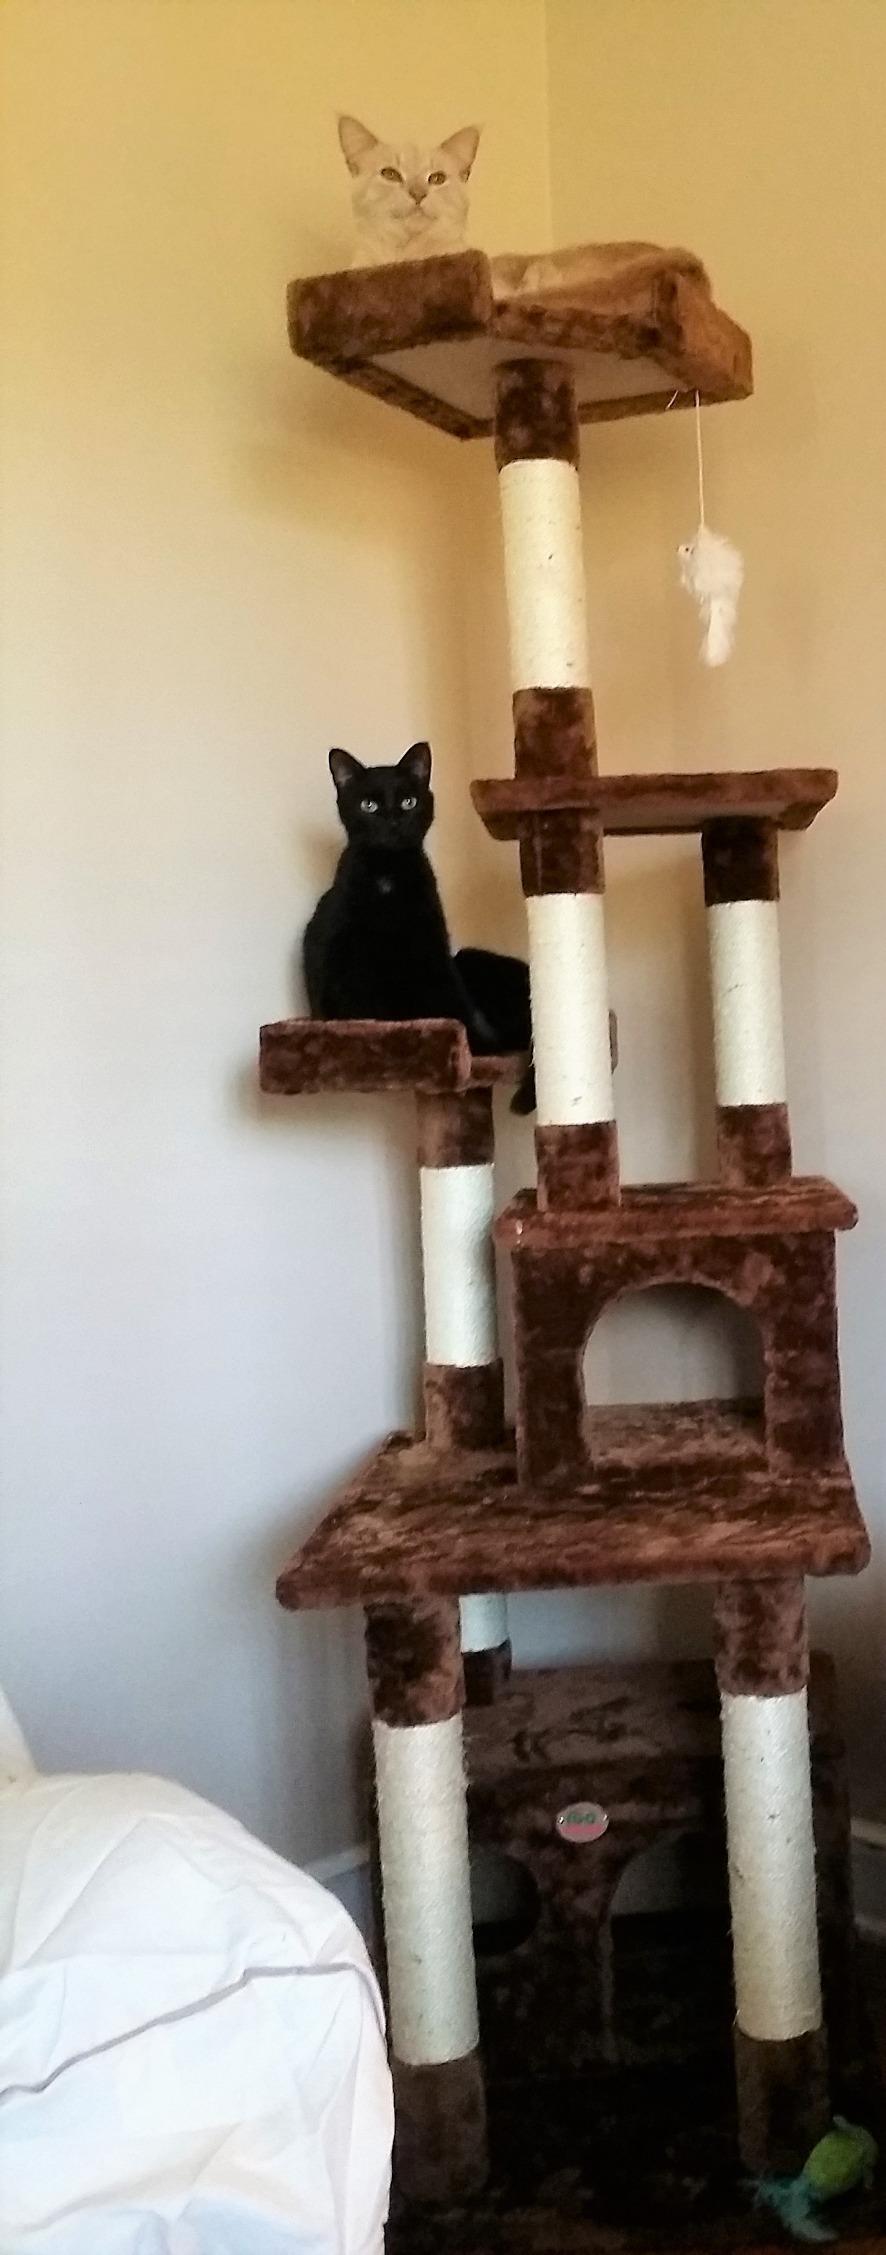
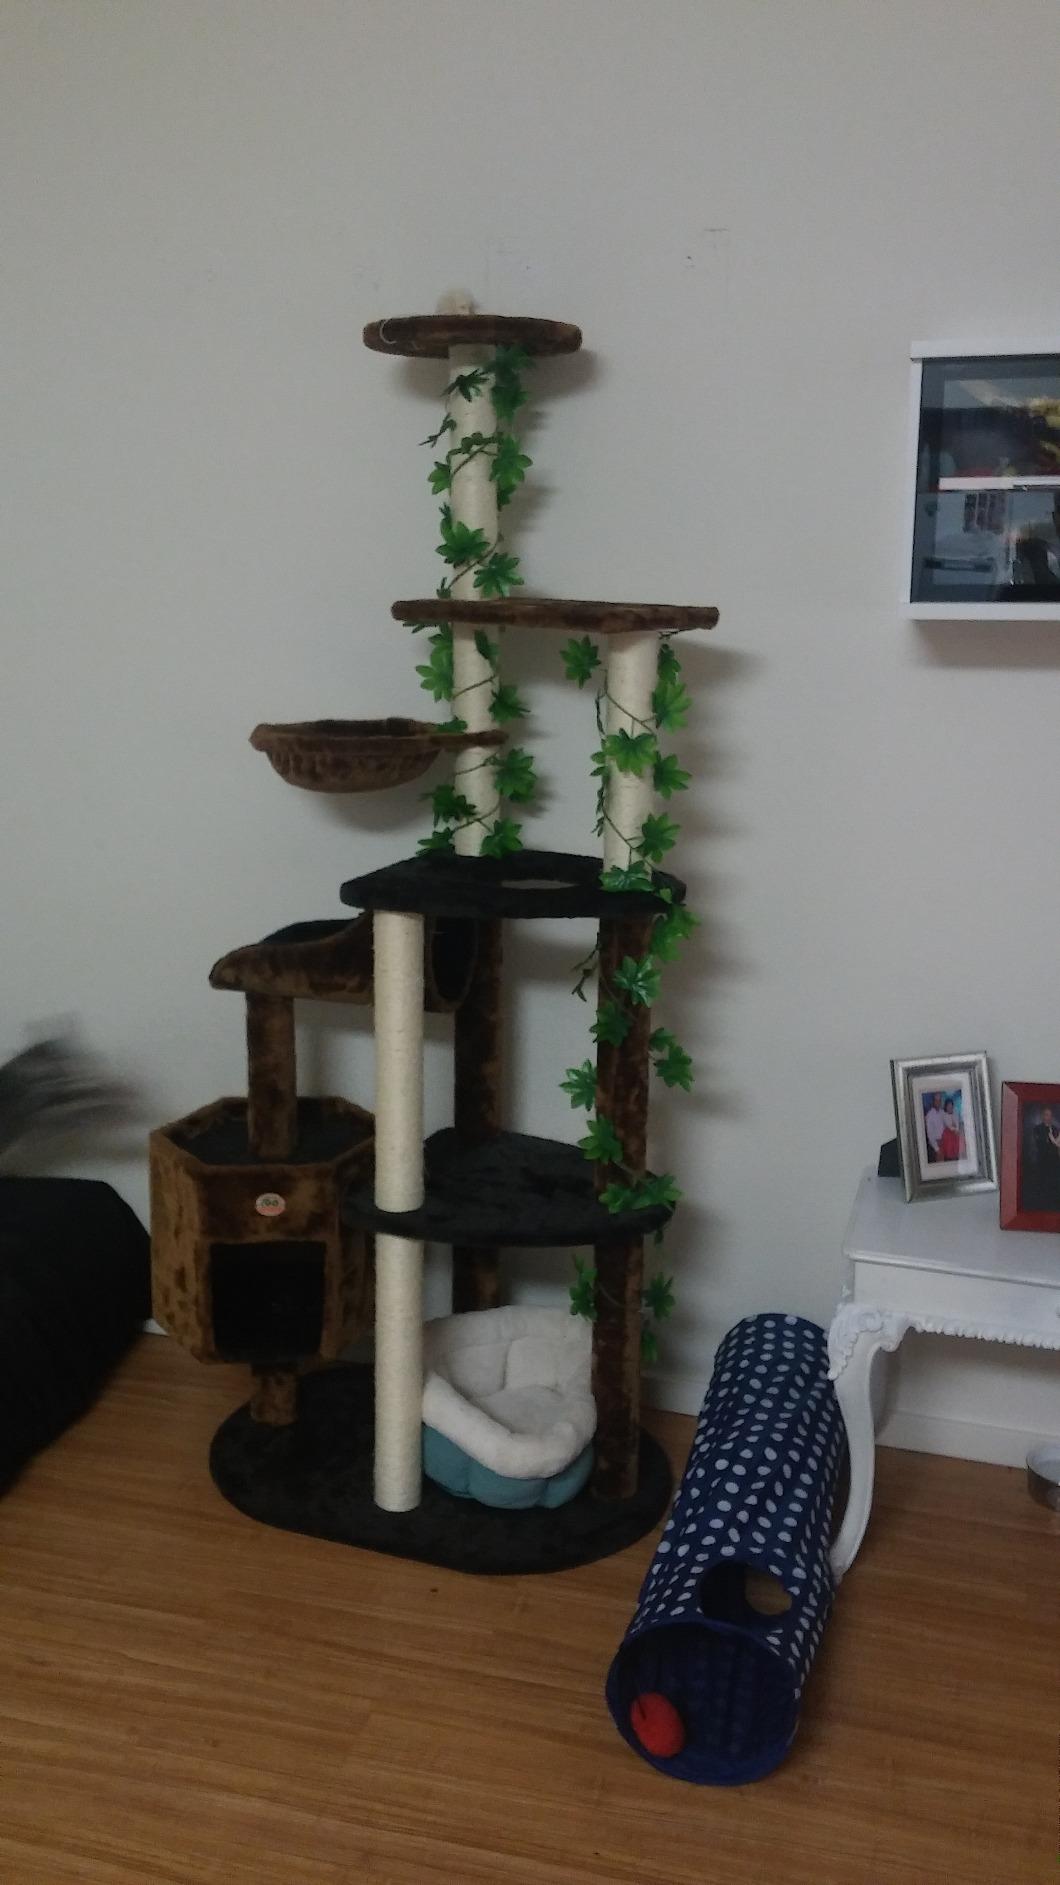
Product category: items_cat tree
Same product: no